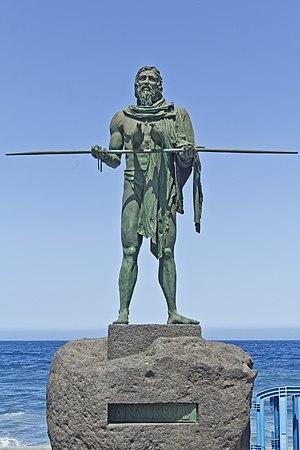
Añaterve est un roi guanche des îles Canaries du Menceyato de Güímar à Tenerife.